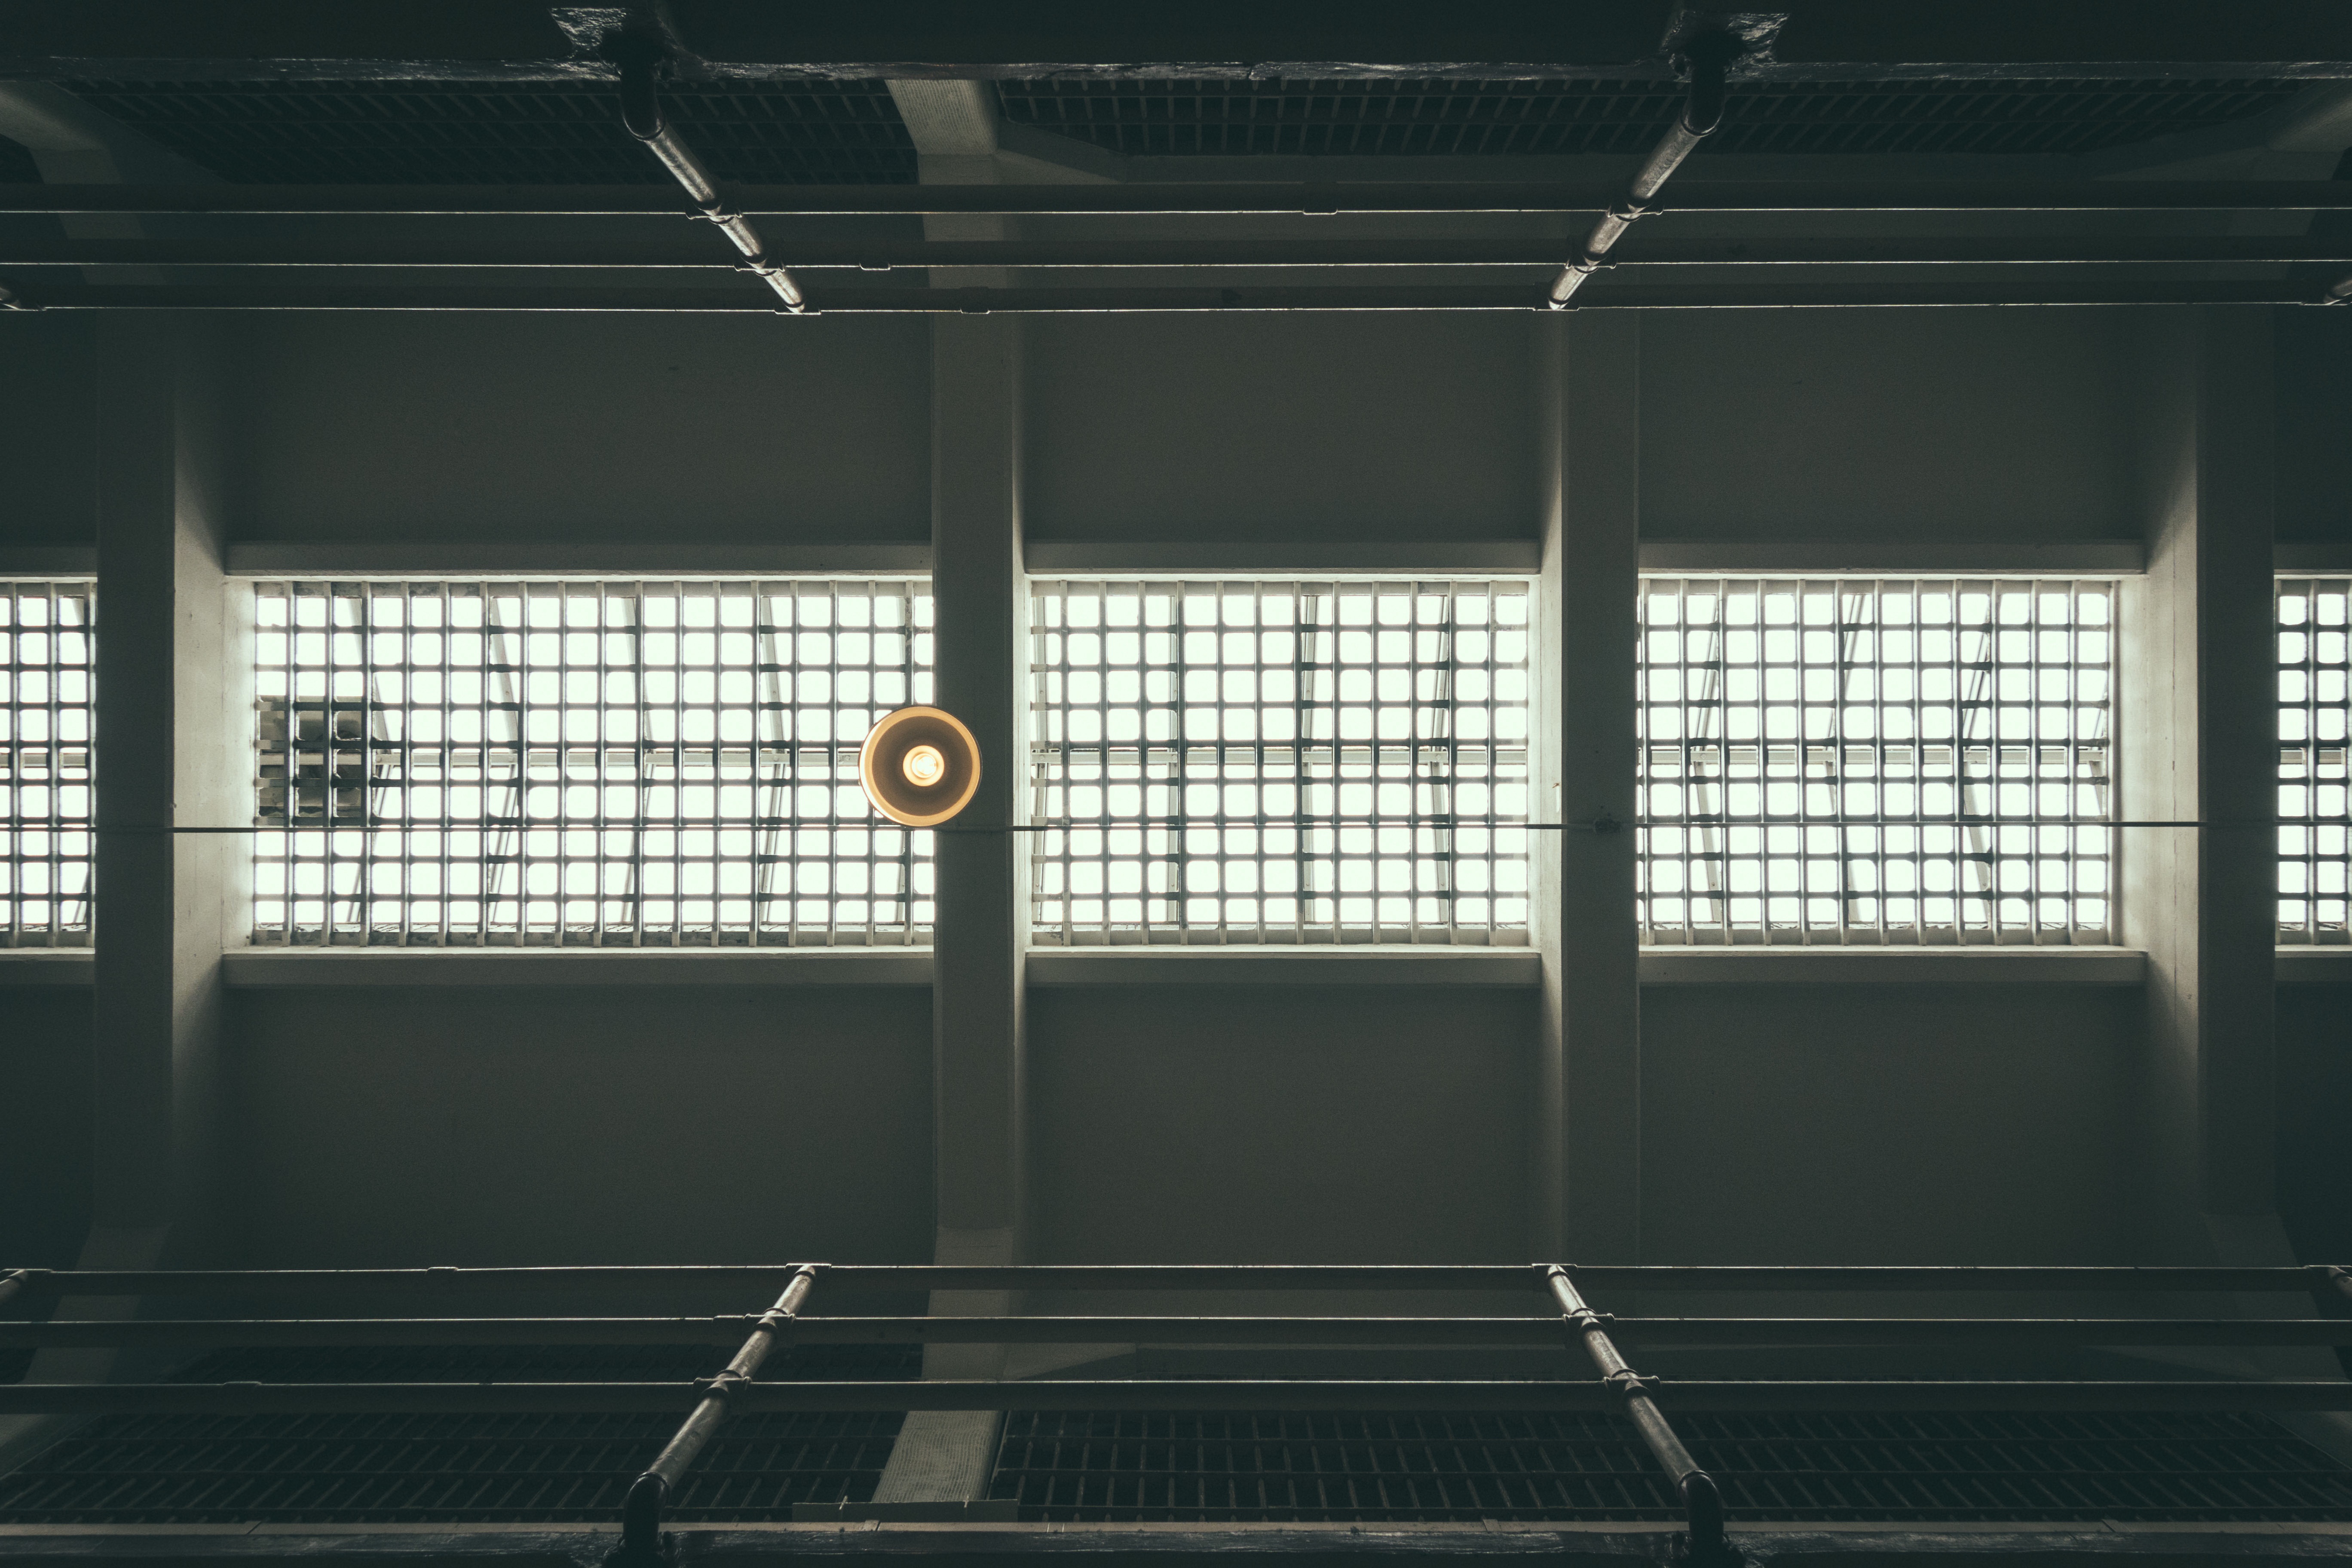
light, architecture, structure, window, wall, line, facade, lighting, door, interior design, symmetry, tourist attraction, shape, sport venue, window covering